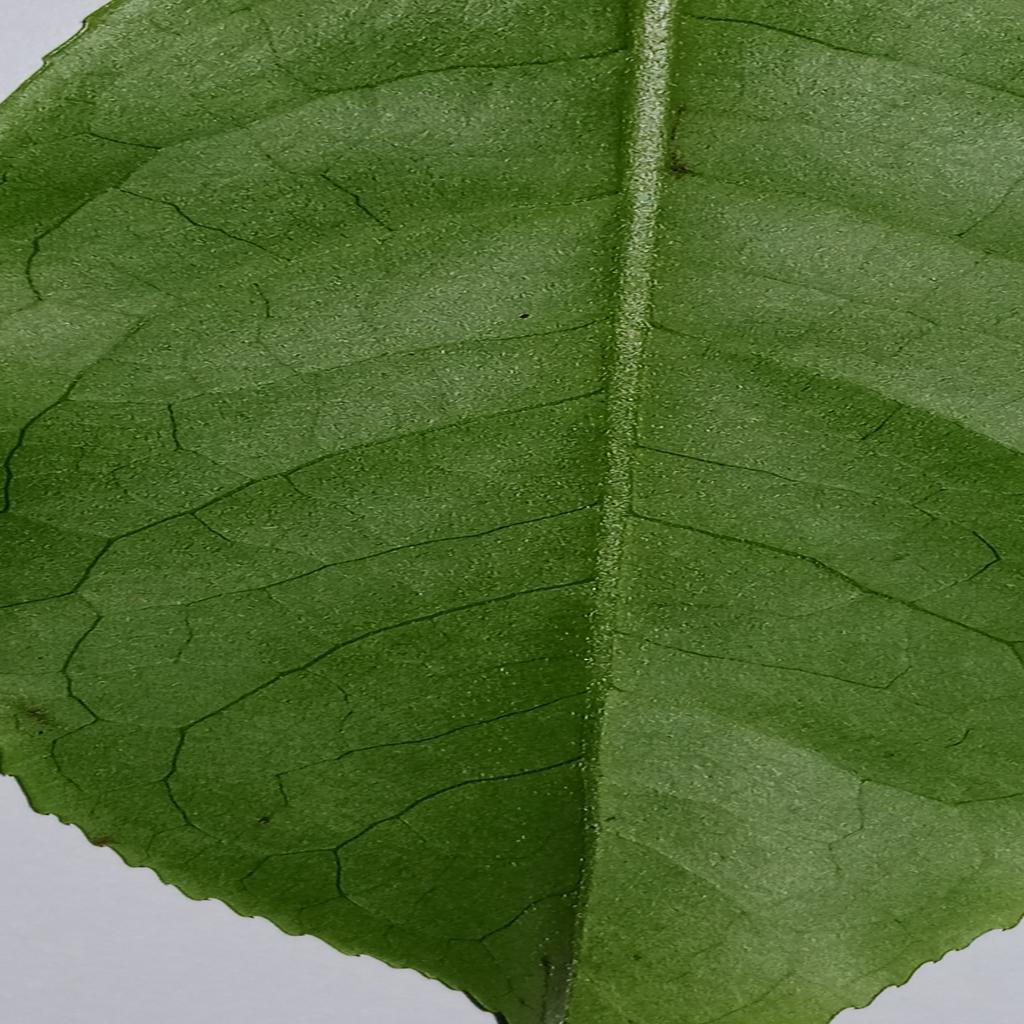
Label: Healthy